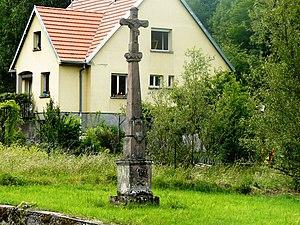
Croix du haut du village d'Urbeis
Urbeis est une commune française, située dans le département du Bas-Rhin, en région Grand Est.